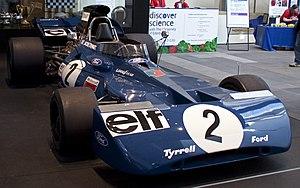
Série noire est le vingt-troisième tome de la série Michel Vaillant. Dans cet album, le héros est frappé de malchance systématique à chacune de ses courses, l'amenant à douter de lui-même.